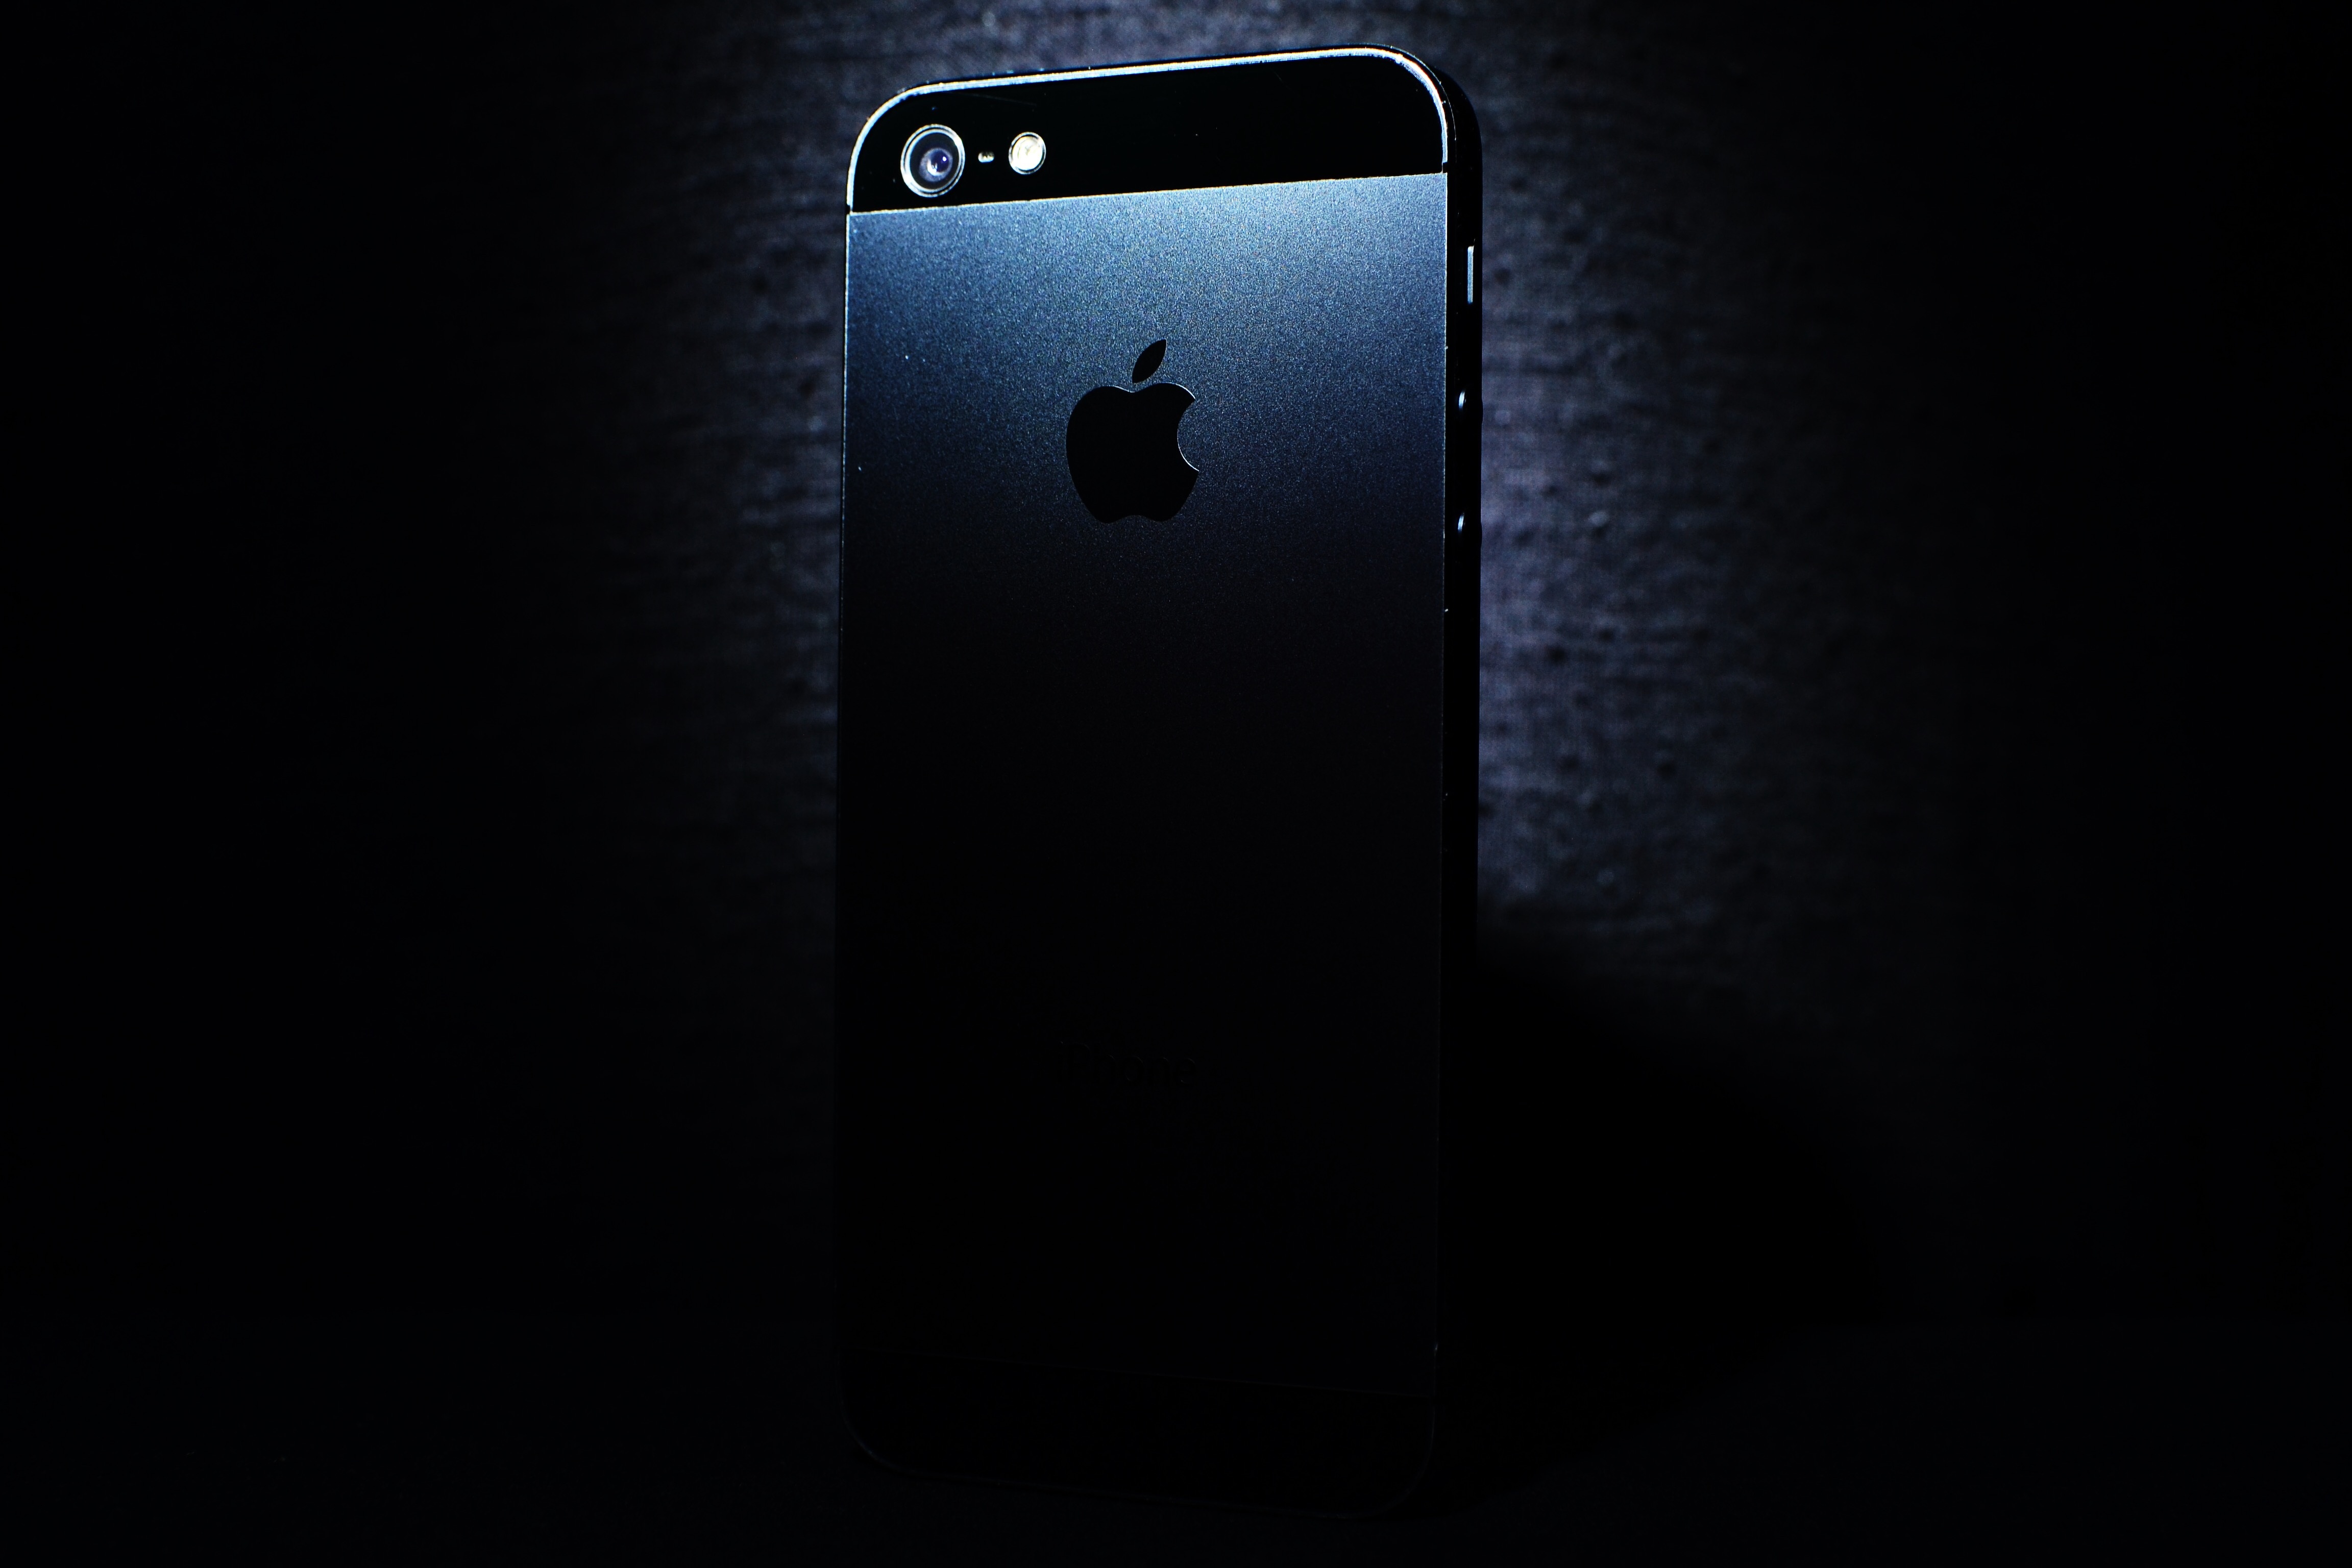
iphone, smartphone, mobile, apple, technology, white, internet, telephone, communication, gadget, darkness, black, mobile phone, modern, electronic, device, brand, font, logo, cellphone, digital, information, multimedia, wireless, screenshot, monochrome photography, computer wallpaper, portable communications device, communication device